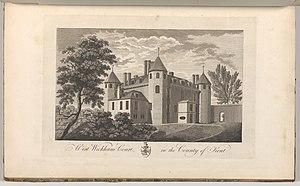
Il existe plus de 9 000 bâtiments classés Grade I et 20 000 bâtiments classés Grade II * en Angleterre. Cette page est une liste de ces bâtiments du borough londonien de Bromley.